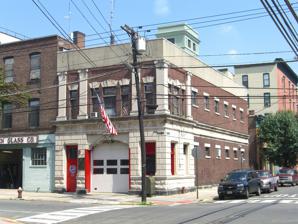
Building: Engine Company No. 6
Country: United States of America
Year built: 1907
United States historic place Engine Company No. 6 U.S. National Register of Historic Places New Jersey Register of Historic Places Show map of Hudson County, New Jersey Show map of New Jersey Show map of the United States Location 801 Clinton Street, Hoboken, New Jersey Coordinates 40°44′47″N 74°2′1″W / 40.74639°N 74.03361°W / 40.74639; -74.03361 Area 0.9 acres (0.36 ha) Built 1907 Architectural style Classical Revival MPS Hoboken Firehouses and Firemen's Monument TR NRHP reference No. 84002695 NJRHP No. 1466 Significant dates Added to NRHP March 30, 1984 Designated NJRHP February 9, 1984 Engine Company No. 6 is located in Hoboken , Hudson County , New Jersey , United States. The firehouse was built in 1907 and was added to the National Register of Historic Places on March 30, 1984. A renovation occurred in 2008 at a cost of $650,000. The renovation included a new sprinkler system, a steel-reinforced floor, a kitchen and a physical training room. The firehouse currently houses Engine Company 3 and Rescue Company 1 of the Hoboken Fire Department . See also National Register of Historic Places listings in Hudson County, New Jersey References